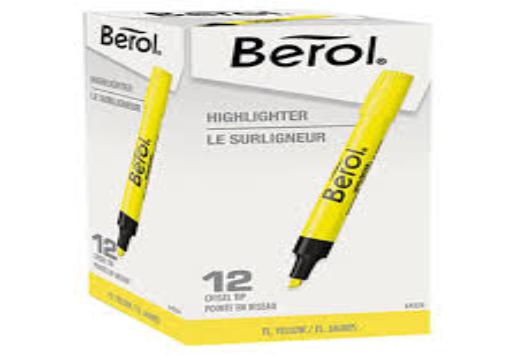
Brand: berol
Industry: Others